Revival Process

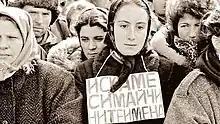
Turks in Bulgaria protest for the return of their original names.

The "Revival Process" or the "Process of Rebirth" refers to a policy of forced assimilation practiced by the communist Bulgarian government in the 1980s (1984-1989). It was the culmination of a series of repressive assimilationist campaigns directed at the country's Turkish minority. The "Revival Process" was in turn followed by the forced expulsion of over 300,000 Muslims in 1989.